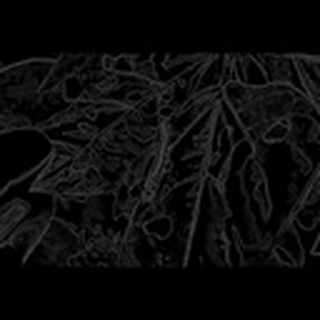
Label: cotton_army_worm